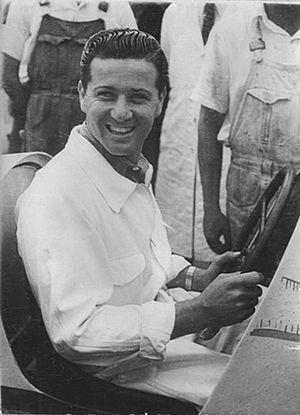
Clemar Bucci, né le 4 septembre 1920 à Zenón Pereyra, Argentine et mort le 12 janvier 2011 à Buenos Aires, est un pilote automobile qui a participé à cinq Grands Prix de championnat du monde de Formule 1 en 1954 et 1955, sans inscrire de point. Il a également pris le départ de douze épreuves de Formule 1 hors-championnat du monde entre 1948 et 1955.